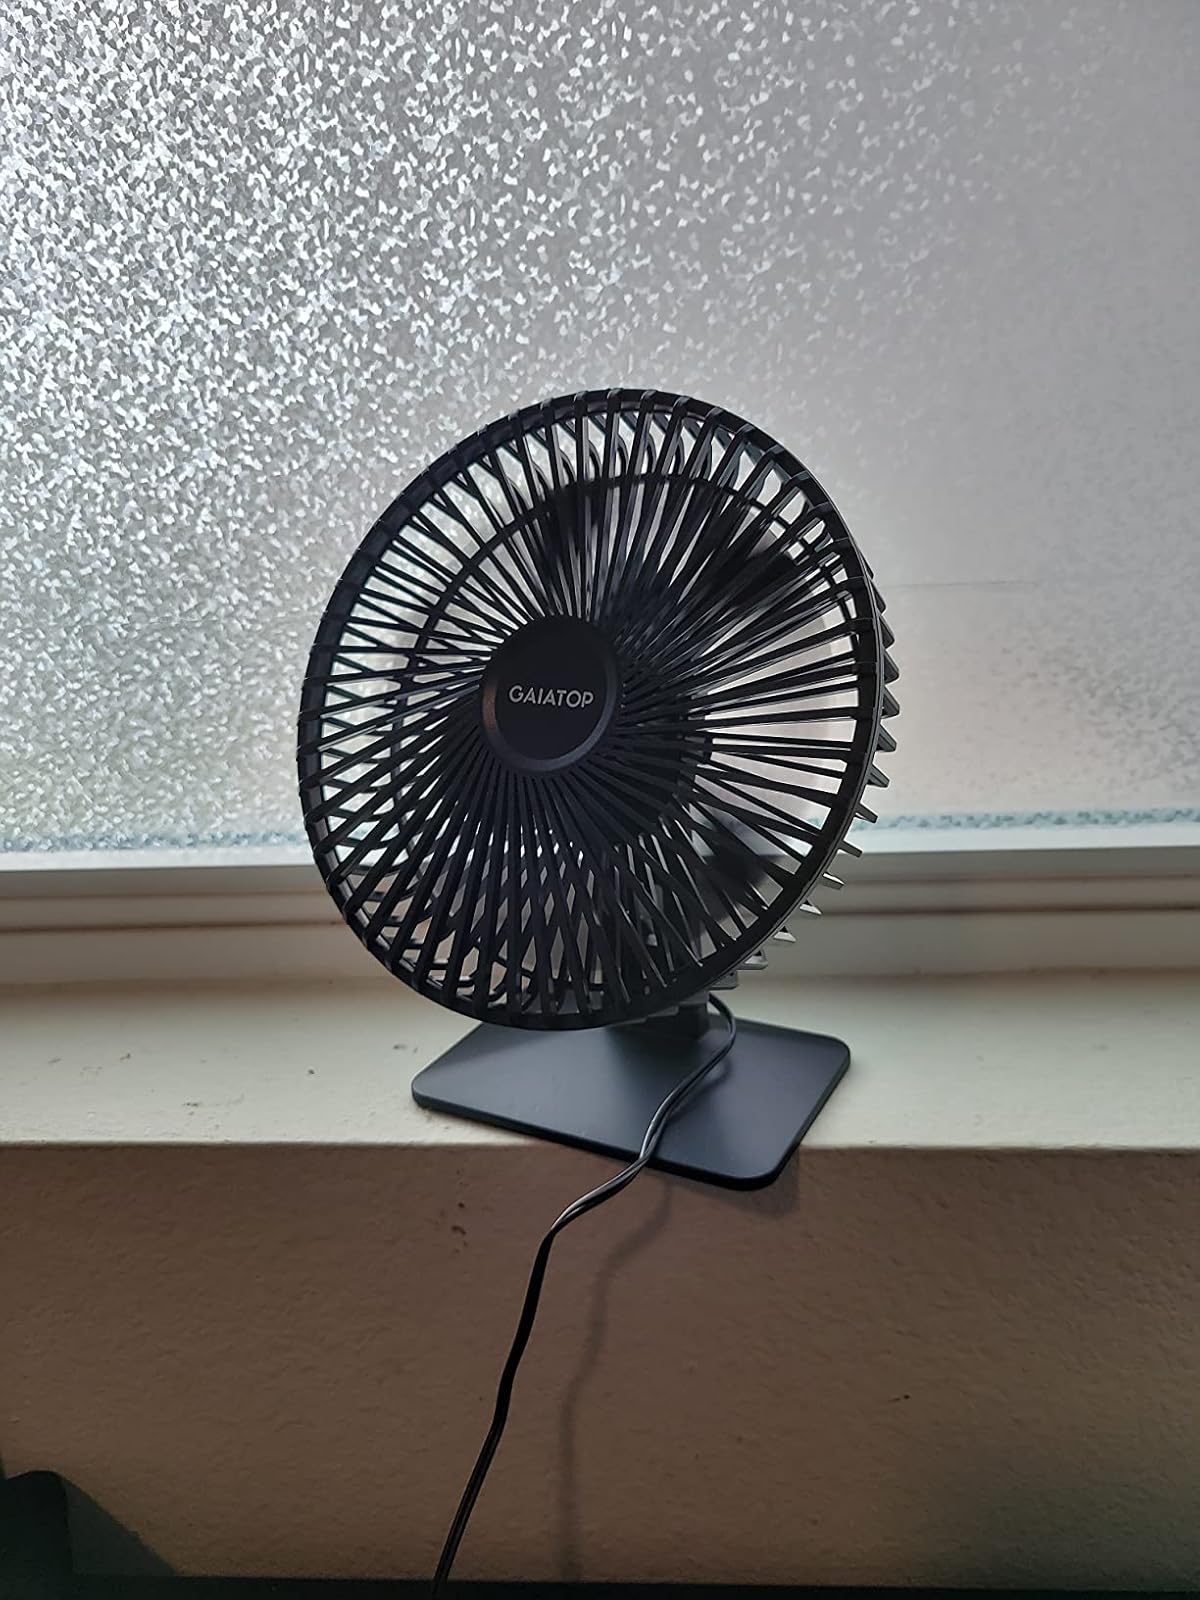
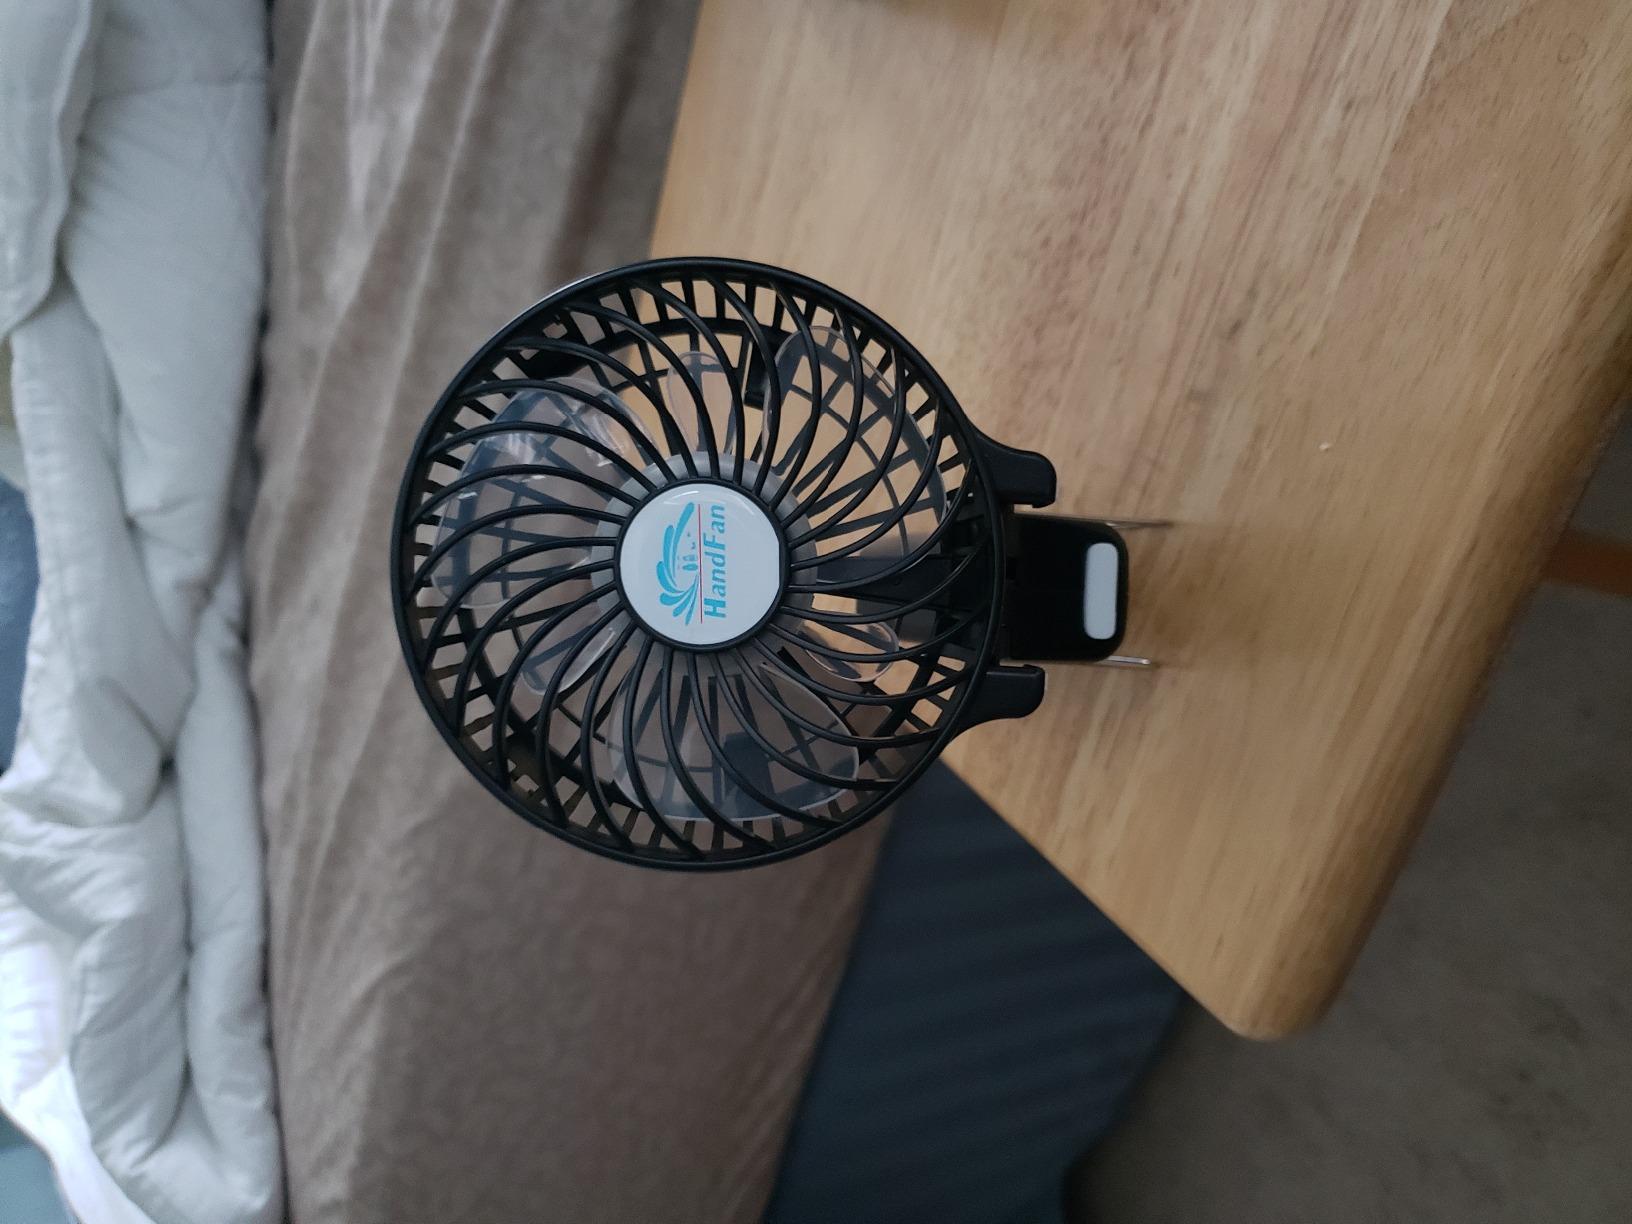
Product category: fan
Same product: no